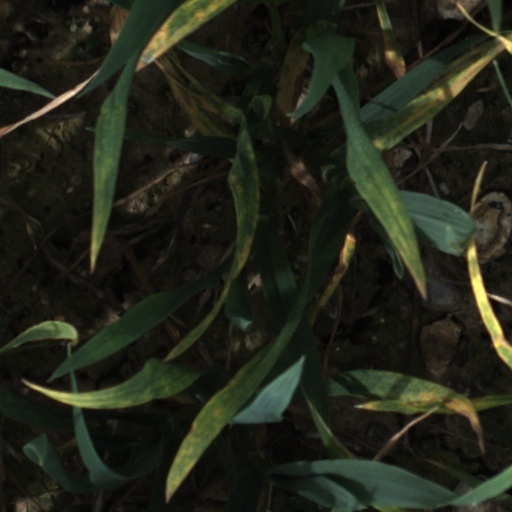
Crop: wheat